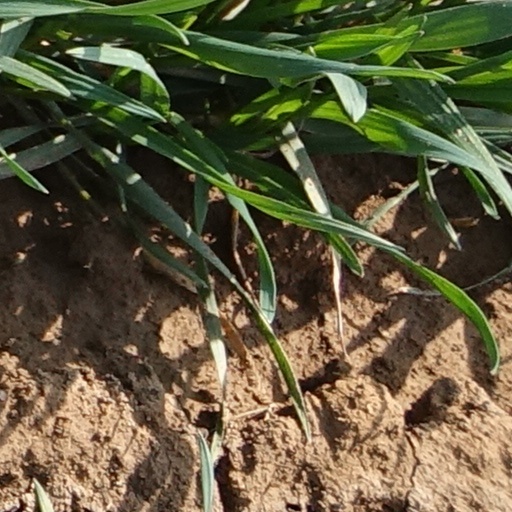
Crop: wheat